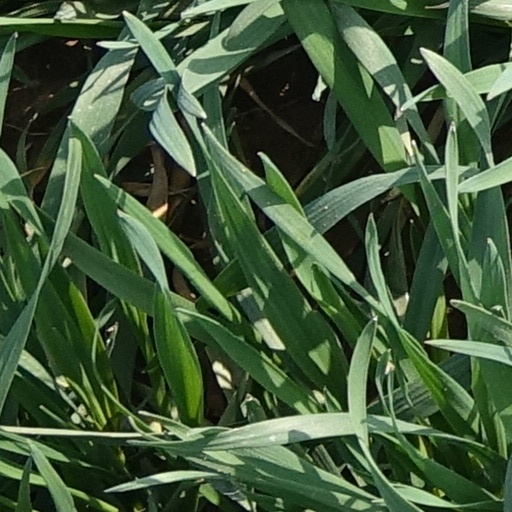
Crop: wheat